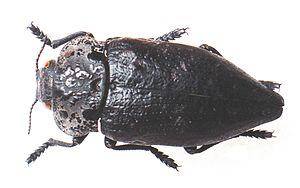
Coleopteroidea est un ancien super-ordre d'insectes, sous-classe des Ptérygotes, section des Néoptères, division des Holométaboles.